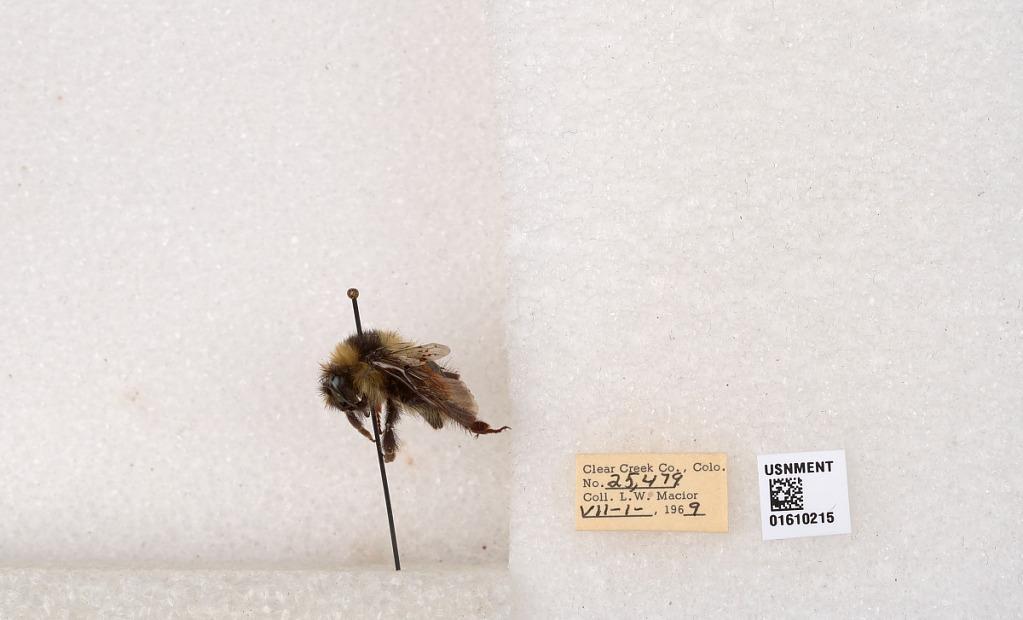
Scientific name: Bombus (Pyrobombus) sylvicola Kirby
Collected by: L. Macior
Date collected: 1969-7-1
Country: United States
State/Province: Colorado
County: Clear Creek
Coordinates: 39.6891, -105.644